Sylvenstein Dam

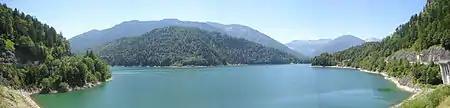
Sylvenstein Dam

A small village named Fall was flooded in 1959. The Faller-Klamm-Brücke connects road traffic to the North (Bundesstraße 307).